Circus Palestine

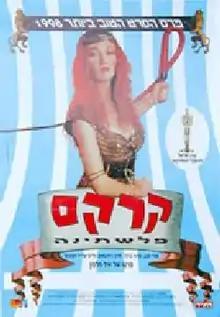
Film poster

Circus Palestine (translit. Kirkas Palestina) is a 1998 Israeli political satire film directed by Eyal Halfon, which was nominated for seven Israeli Film Academy Awards, winning five.